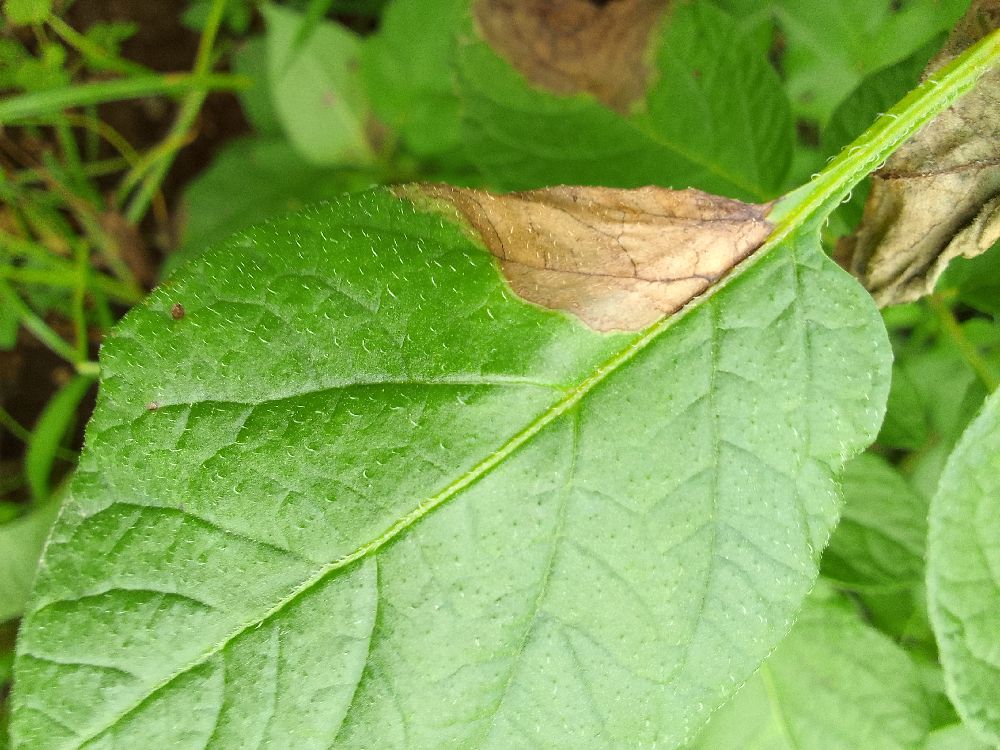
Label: Late blight